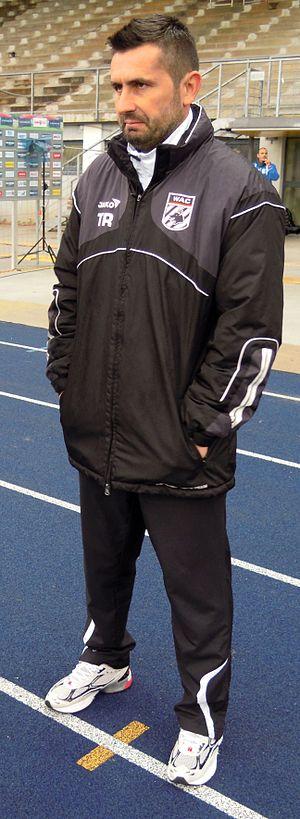
Nenad Bjelica était un footballeur et un entraîneur croate né le 20 août 1971 à Osijek. Il était milieu de terrain.